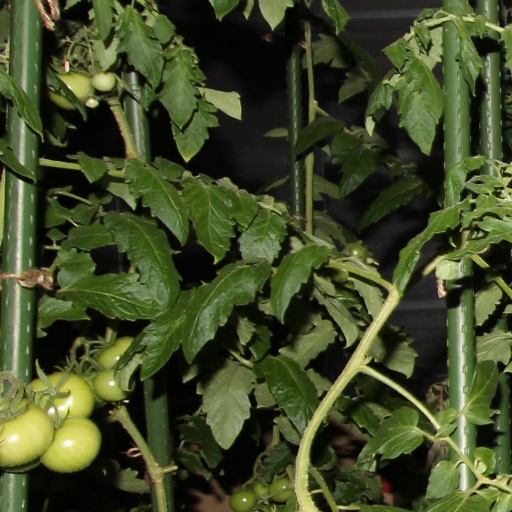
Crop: tomato